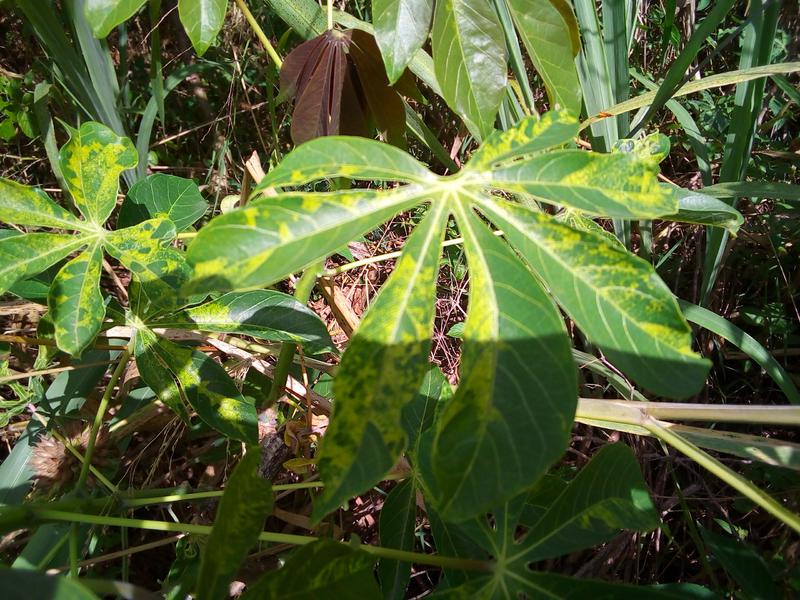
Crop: cassava
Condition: mosaic_disease